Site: brandenburg
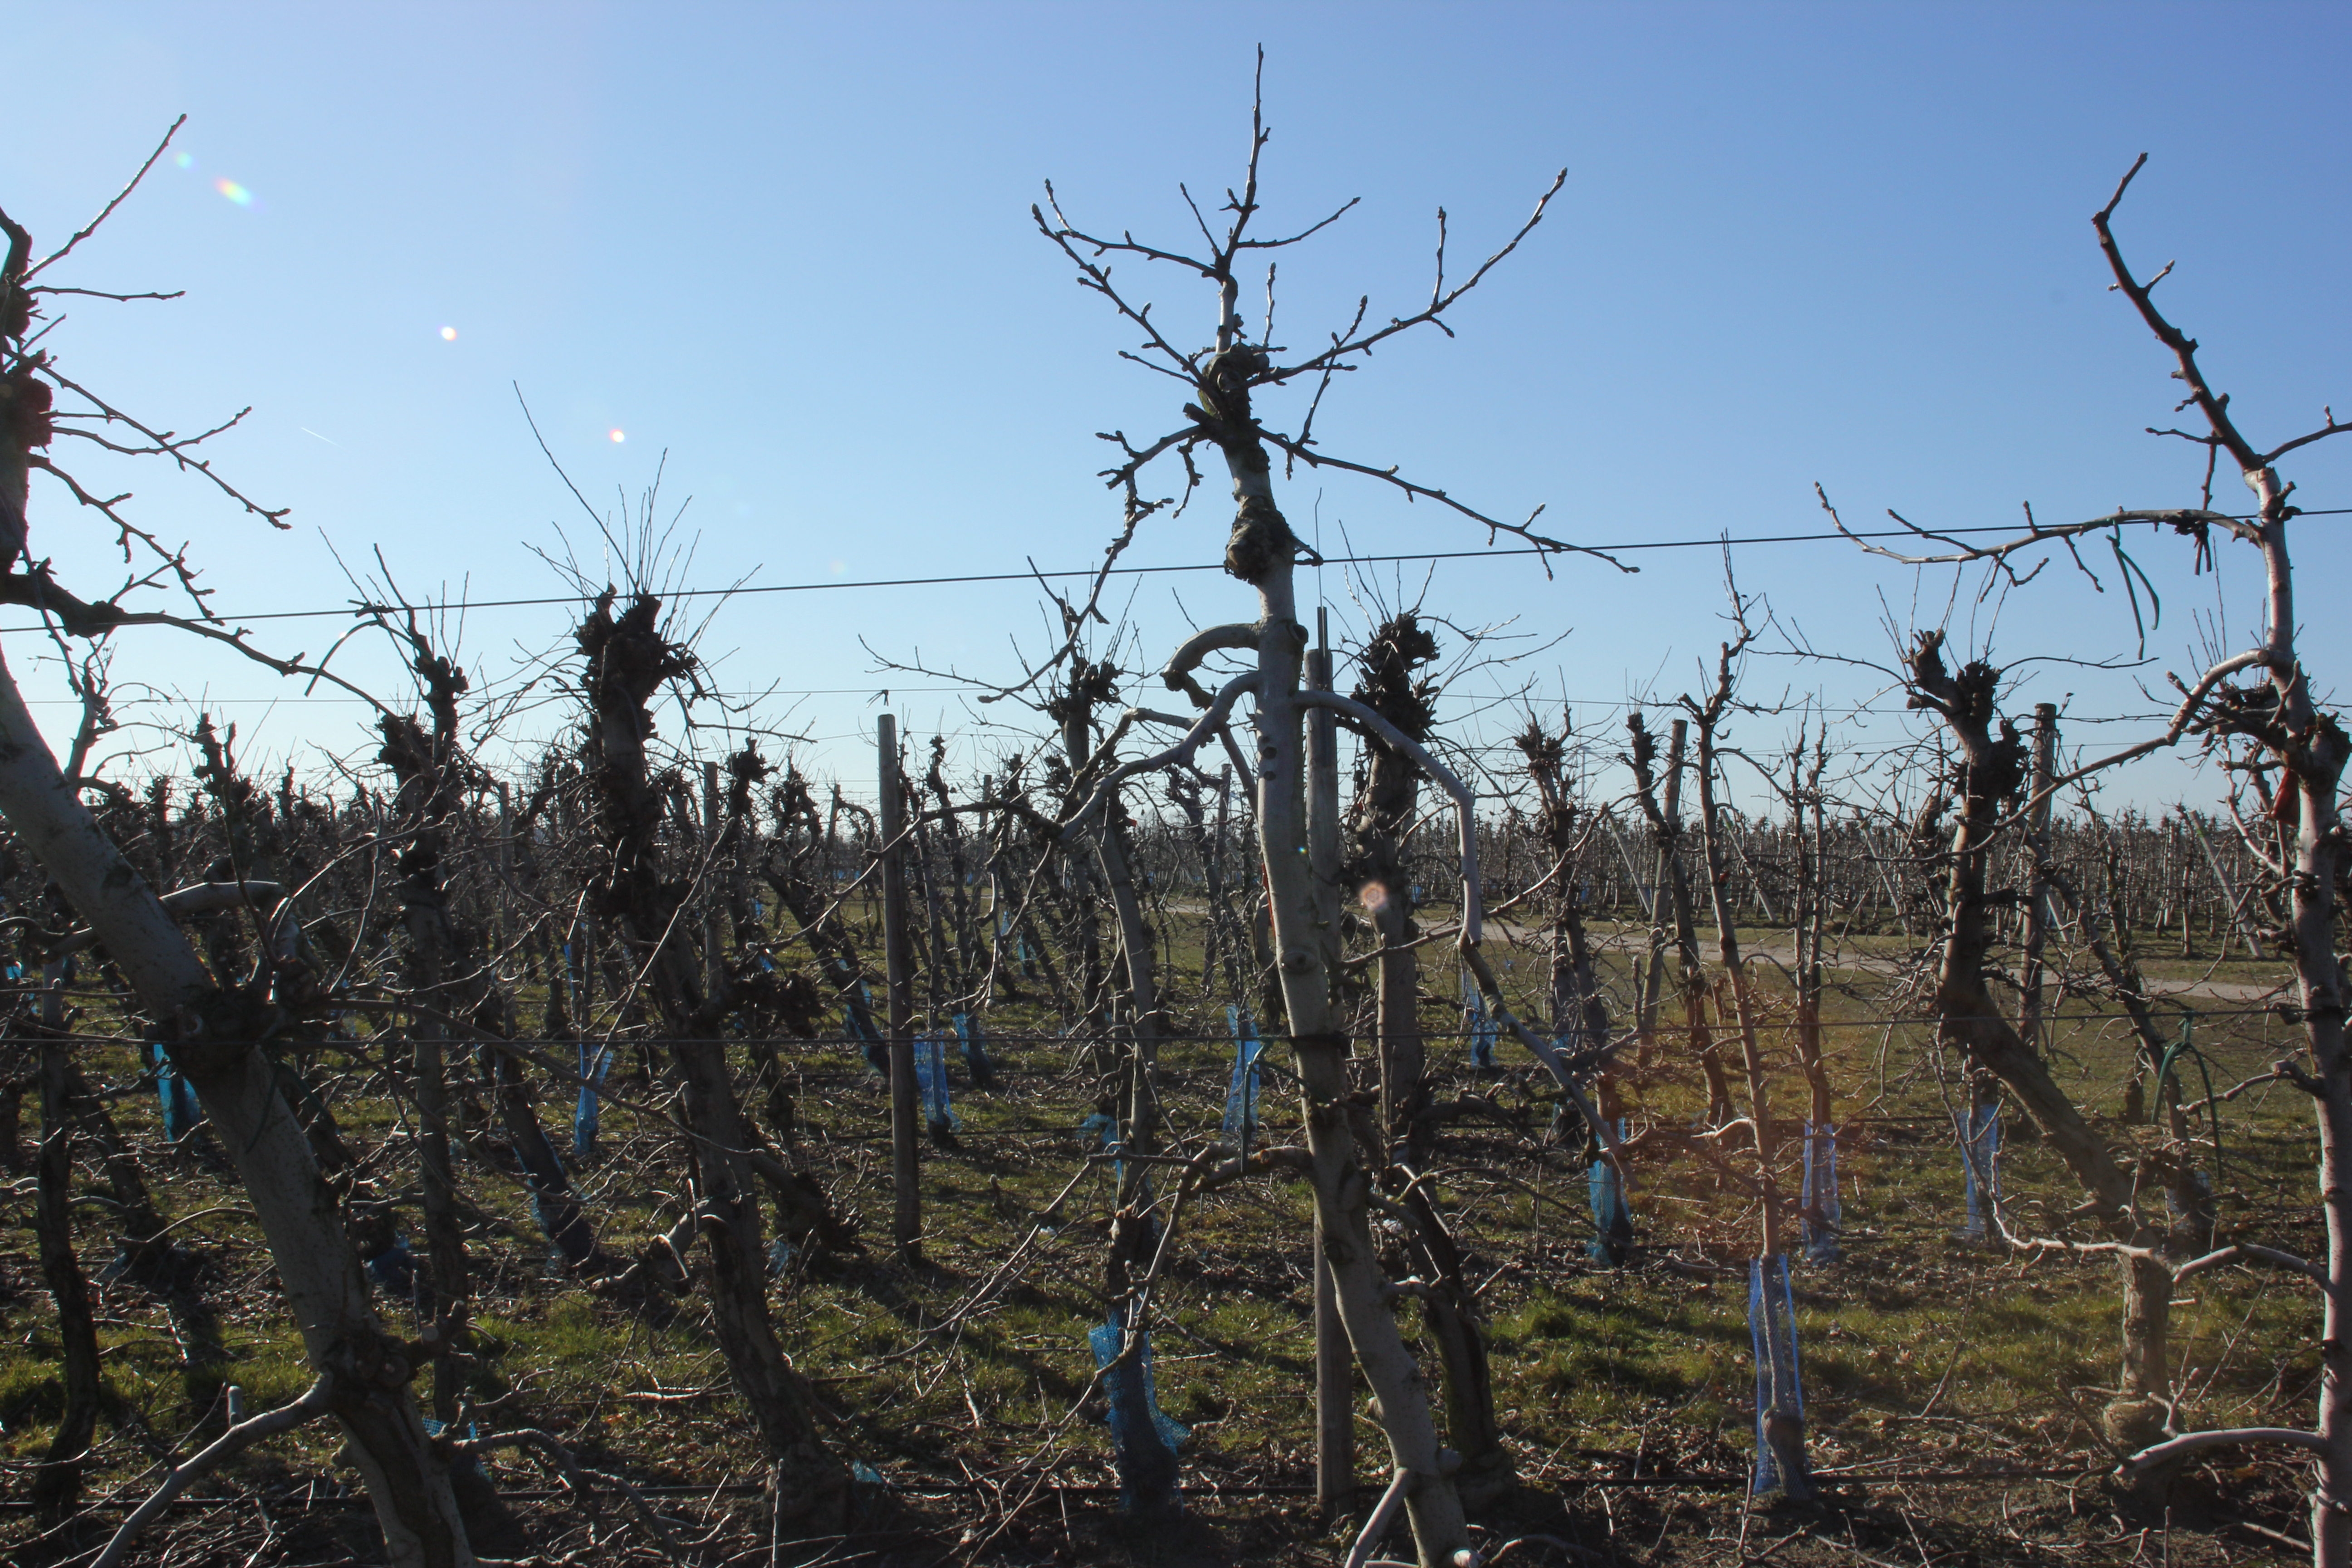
Growth stage (BBCH 03): Bud development